Contractile vacuole

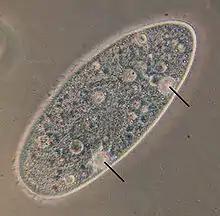
Protist "Paramecium aurelia" with contractile vacuoles

A contractile vacuole (CV) is a sub-cellular structure (organelle) involved in osmoregulation. It is found predominantly in protists, including unicellular algae. It was previously known as pulsatile or pulsating vacuole.